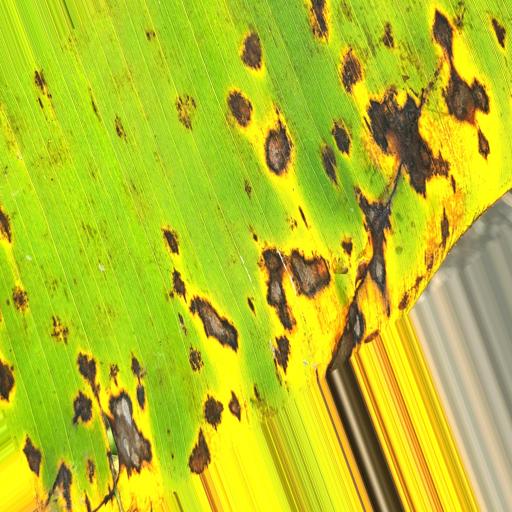
Label: yellow_sigatoka